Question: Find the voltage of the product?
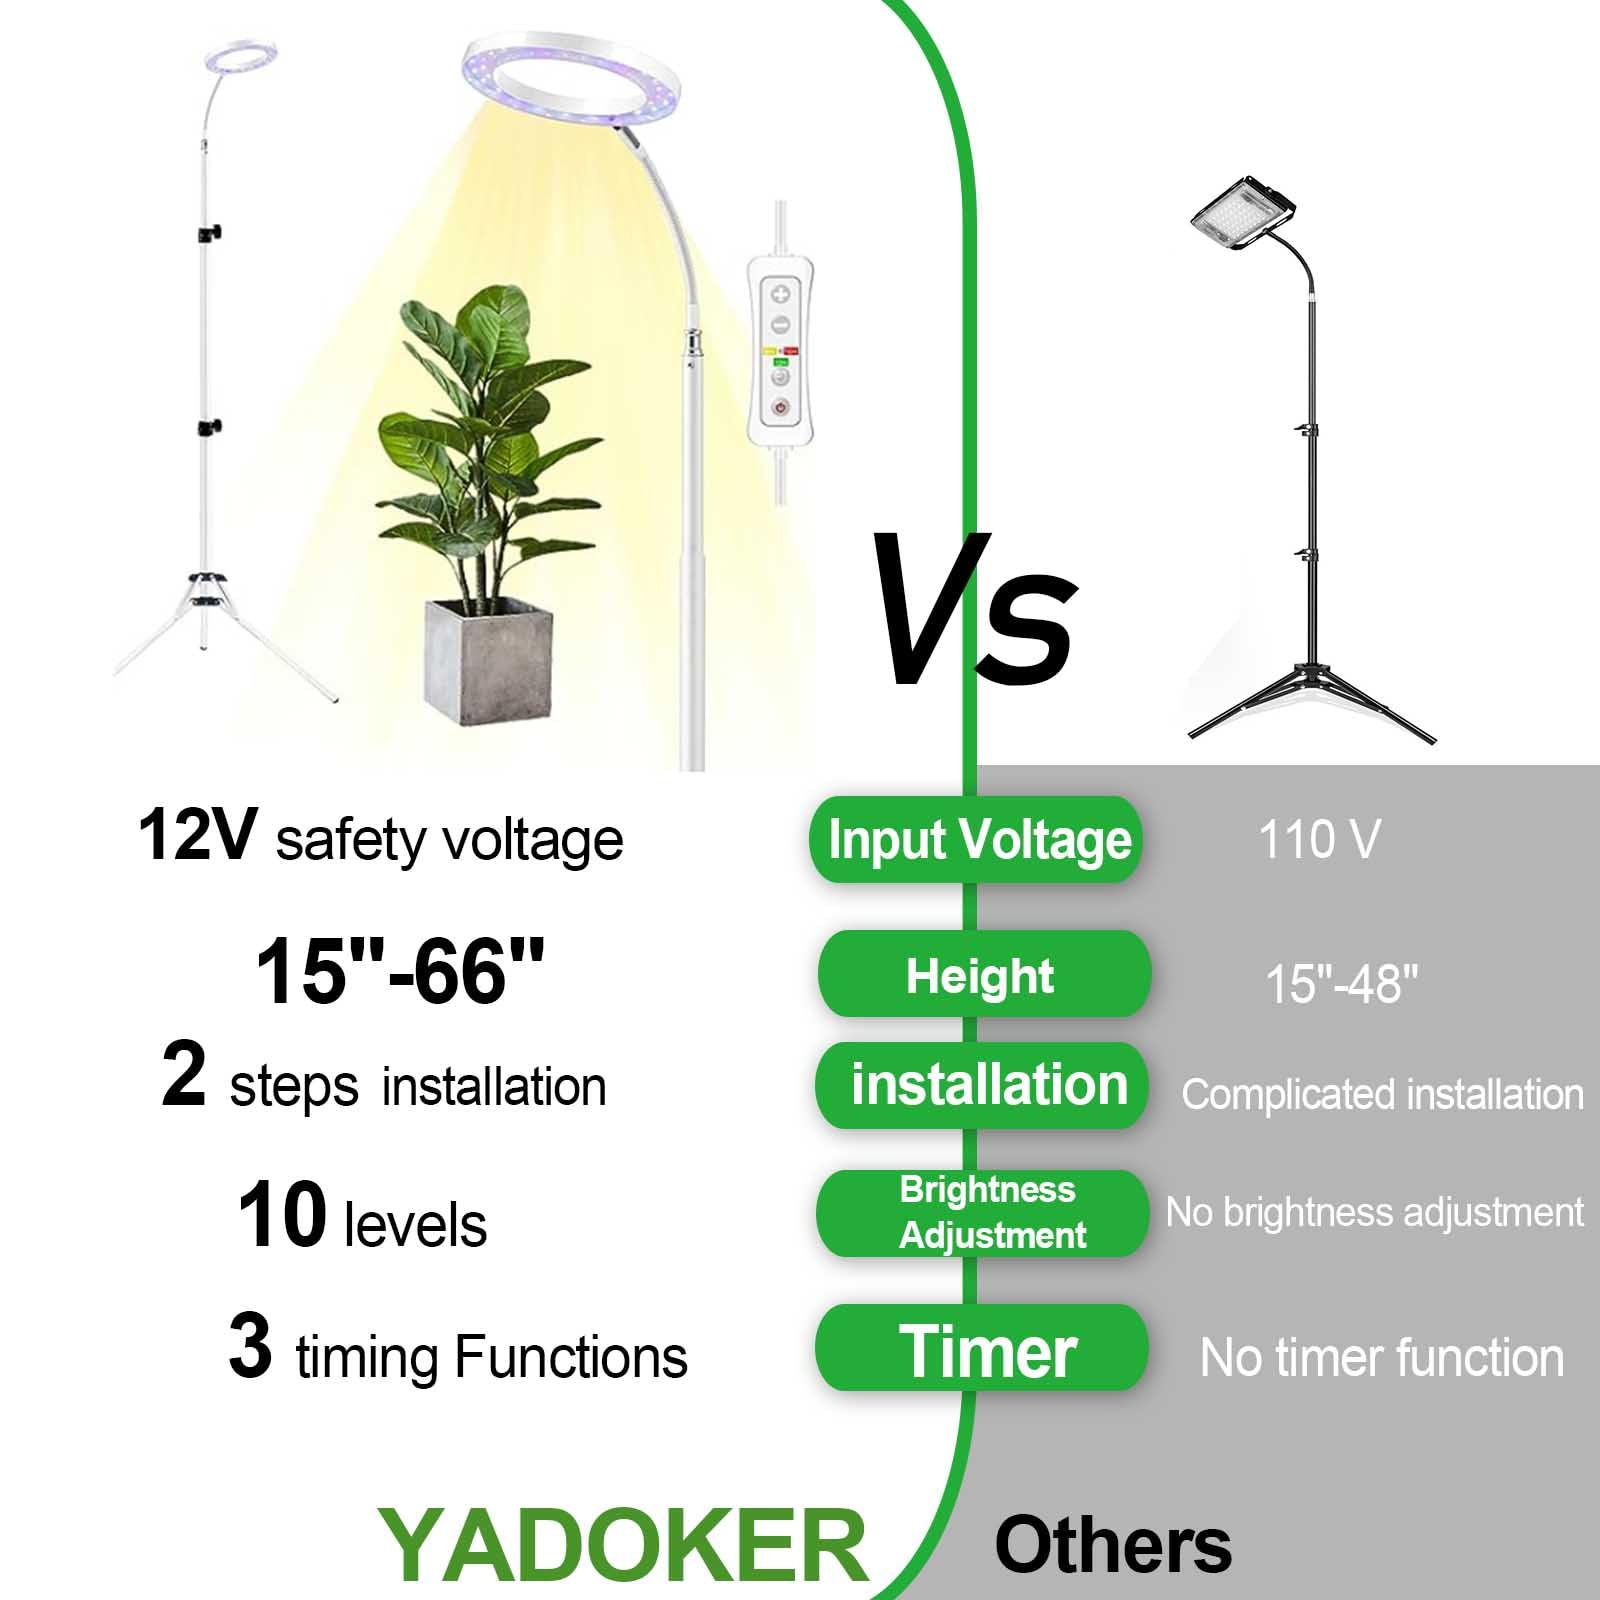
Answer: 12.0 volt